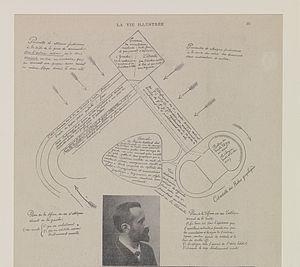
Reproduction du ""Diagramme de Bertillon"", dit aussi ""le redant"", ou ""la forteresse"", par lequel Bertillon, improvisé expert en écriture, tenta de convaincre les juges militaires de la culpabilité d' Alfred Dreyfus. C'est l'illustration de la théorie de l' ""autoforgerie"" selon laquelle Alfred Dreyfus a lui-même imité, avec des maladresses volontaires, sa propre écriture dans le ""Bordereau"" litigieux. Cette théorie vola en éclats, le sérieux et même la santé mentale d'Alphonse Bertillon furent mis en doute. Ce document, publié par ""la Vie Illustrée"", comporte un portrait de Bertillon."
Alphonse Bertillon, né à Paris le 22 avril 1853 et mort à Paris le 13 février 1914, est un criminologue français. Il est le fondateur, en 1882, du premier laboratoire de police d'identification criminelle et le créateur de l'anthropométrie judiciaire, appelée « système Bertillon » ou « bertillonnage », un système d'identification rapidement adopté dans toute l'Europe, puis aux États-Unis, et utilisé en France jusqu'en 1970.
Cette page concerne l'année 1894 du calendrier grégorien.